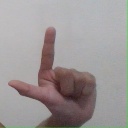
अक्षर: ल